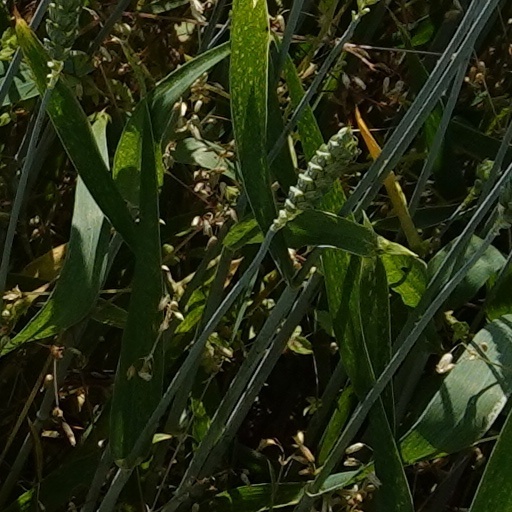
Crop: wheat